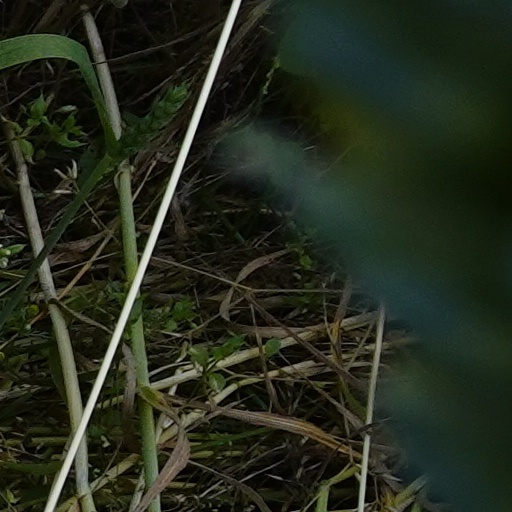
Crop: wheat